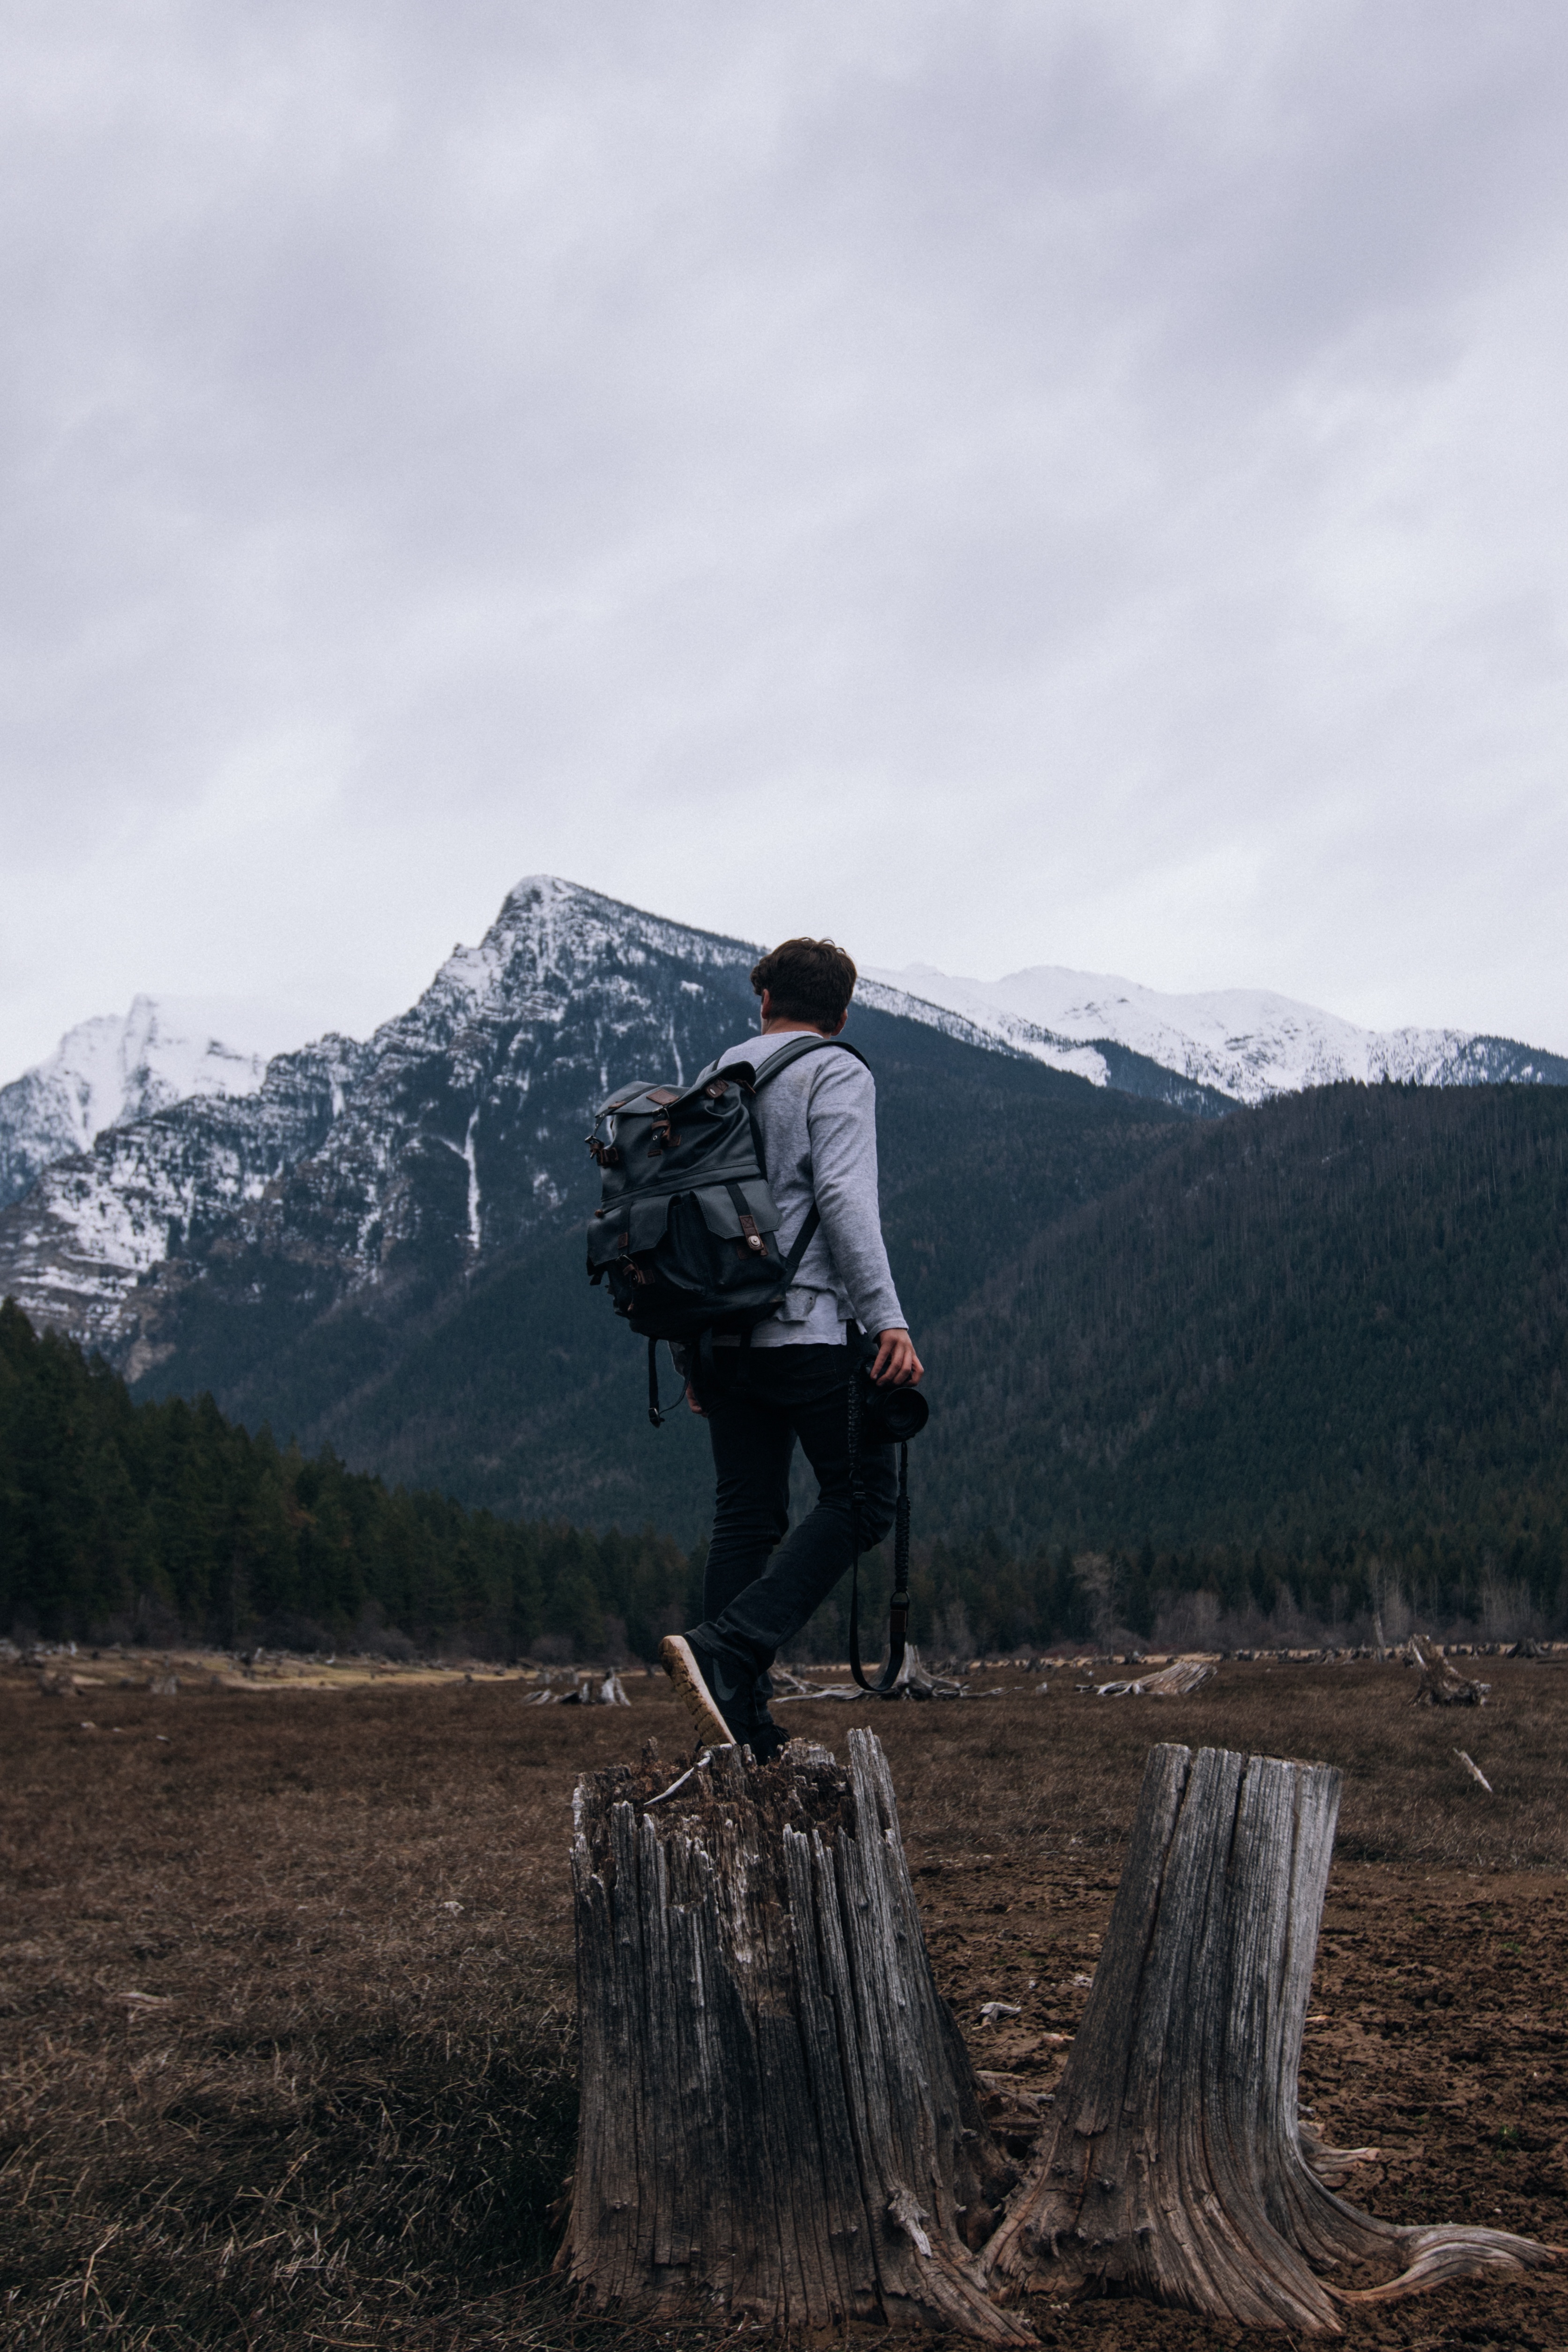
walking, mountain, adventure, mountain range, summit, mountainous landforms